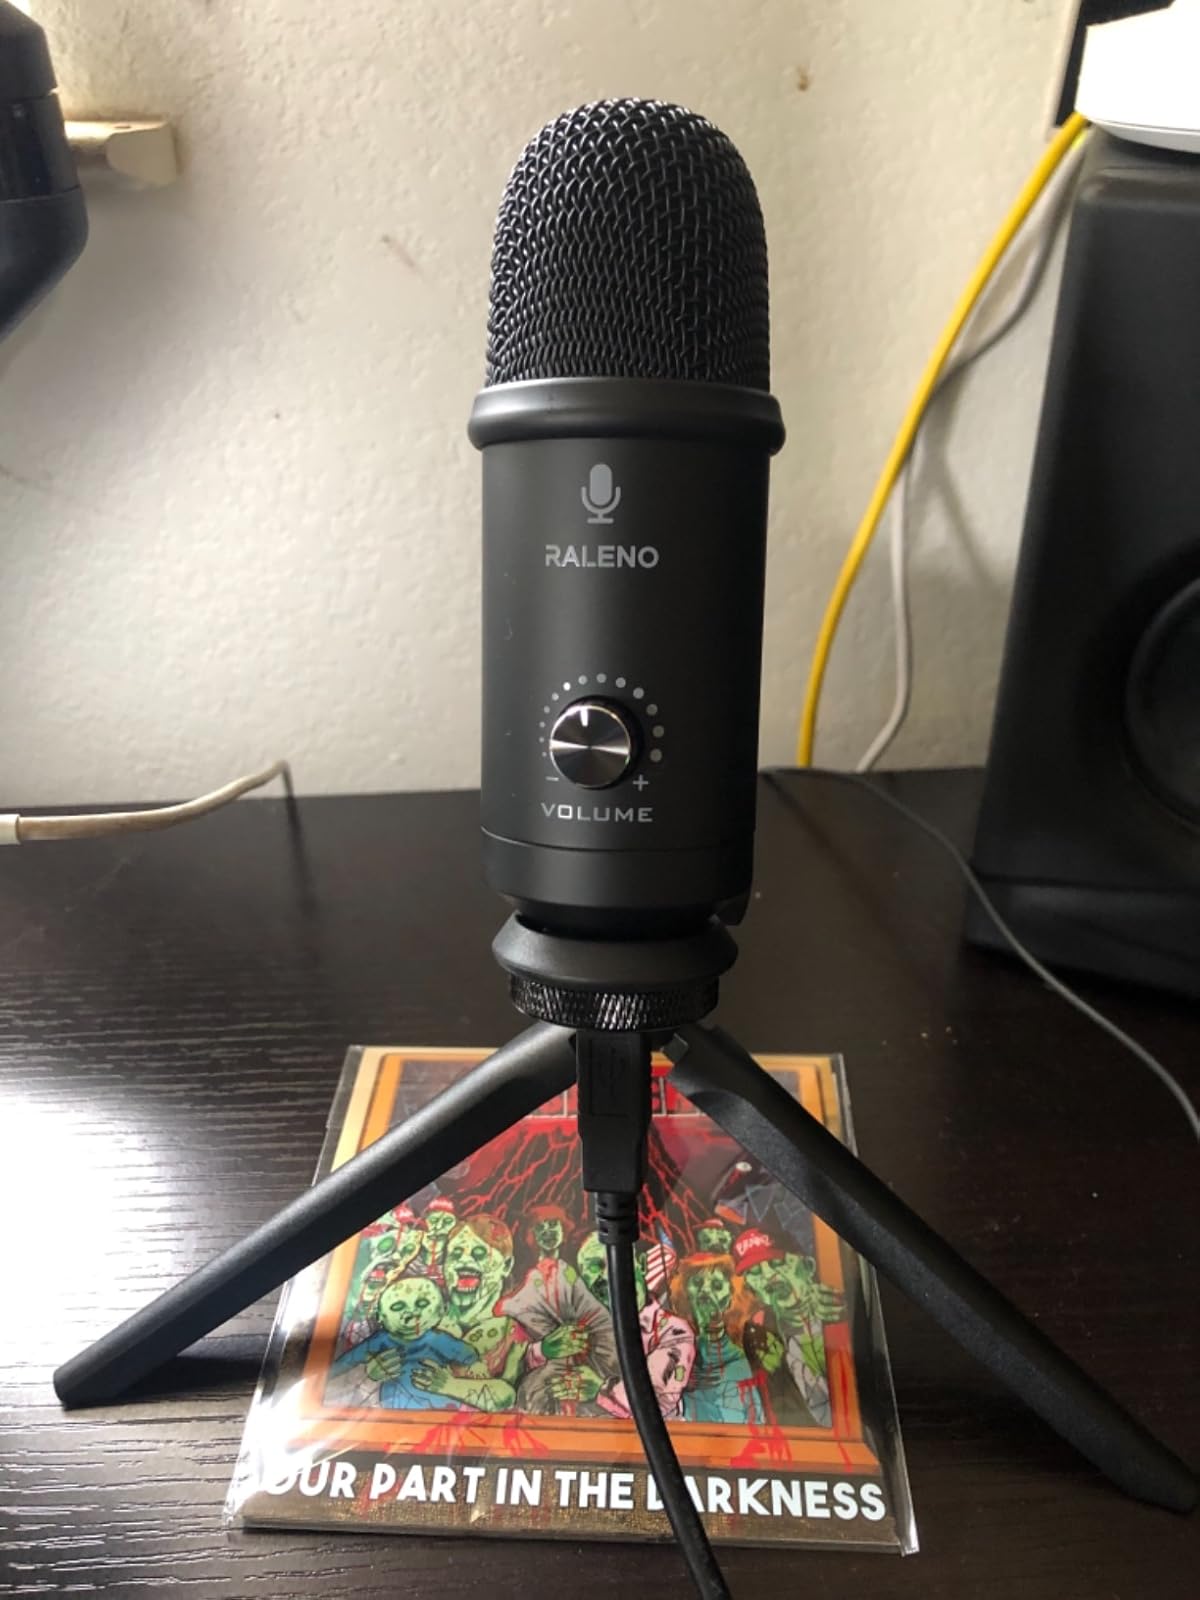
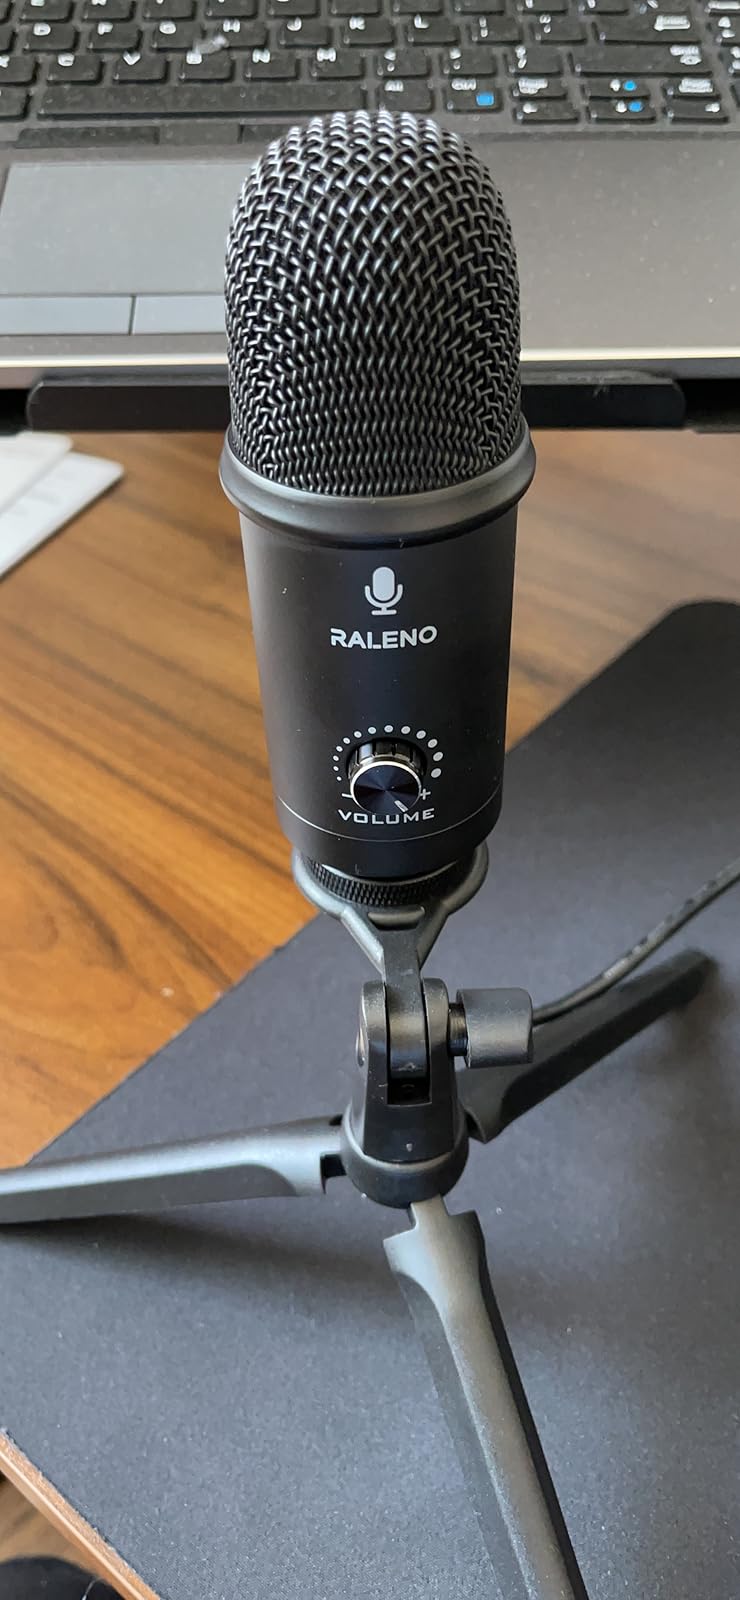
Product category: microphone
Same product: yes